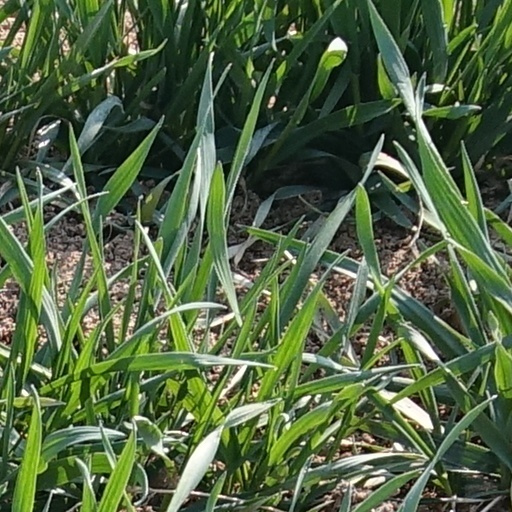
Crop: wheat